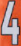
Number: 4